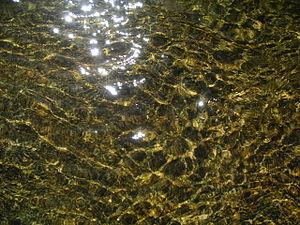
La molécule d’eau, de formule H₂O, est le constituant essentiel de l’eau pure. Celle-ci contient également des ions résultant de l’autoprotolyse de l’eau selon l’équation d'équilibre : H₂O = H⁺ + OH⁻. L’eau pure n’est pas présente dans la nature et doit être obtenue par des processus physiques.